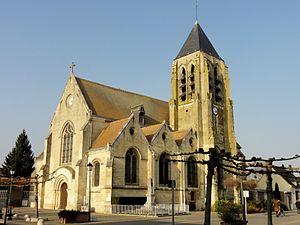
Vue depuis le sud-ouest.
Le Meux est une commune française située dans le département de l'Oise, en région Hauts-de-France.